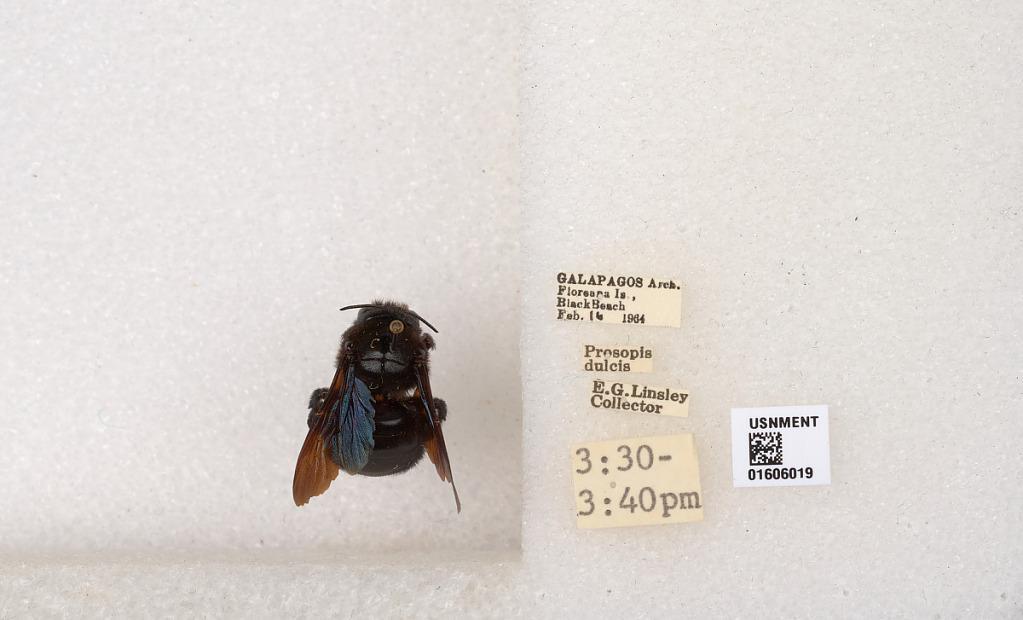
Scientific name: Xylocopa (Neoxylocopa) darwini Cockerell
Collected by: E. Linsley
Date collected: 1964-2-16
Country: Ecuador
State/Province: Galapagos
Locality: Floreana Is, Black Beach
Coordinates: -1.27619, -90.4875